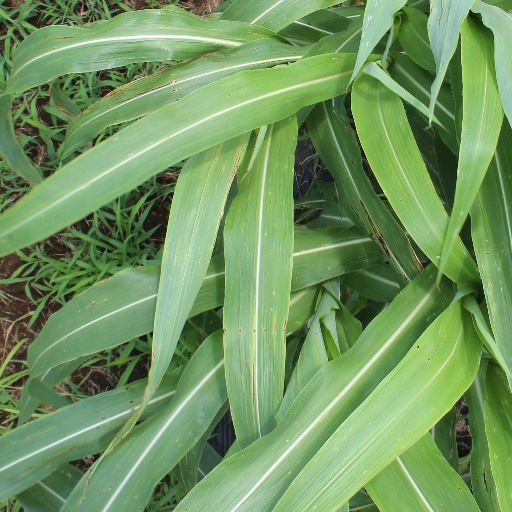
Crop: sorghum